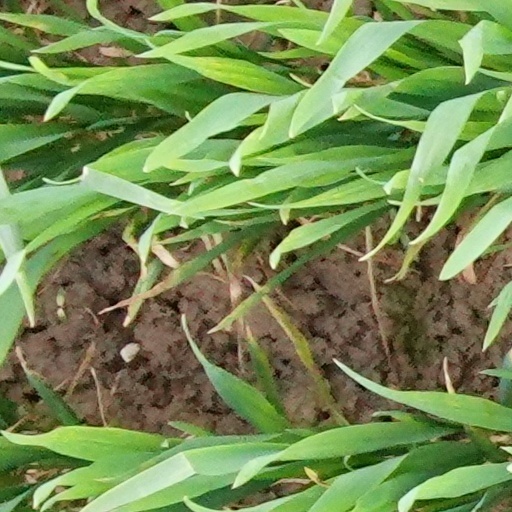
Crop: wheat